Great Divergence

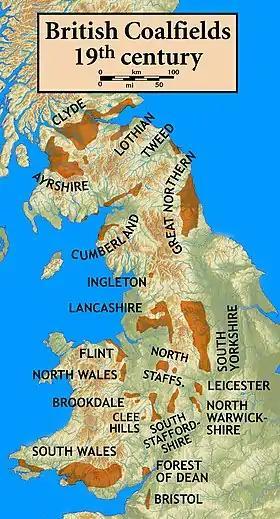
The distribution of coal deposits shaped industrial development in Britain.

According to a 2020 study and dataset, the Great Divergence between northern India (from Gujarat to Bengal) and Britain began in the late 17th century. It widened after the 1720s and exploded after the 1800s. The study found that it was "primarily England's spurt and India's stagnation in the first half of the nineteenth century that brought about most serious differences in the standard of living."